Francesca Romana Coluzzi

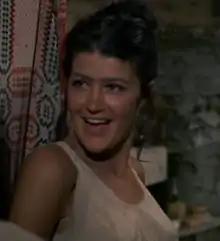
Coluzzi in "Serafino" (1968)

Francesca Romana Coluzzi (20 May 1943 – 15 July 2009) was an Italian actress. A respected dramatic actress on stage, she is probably best known for her roles in the "commedia sexy all'italiana".